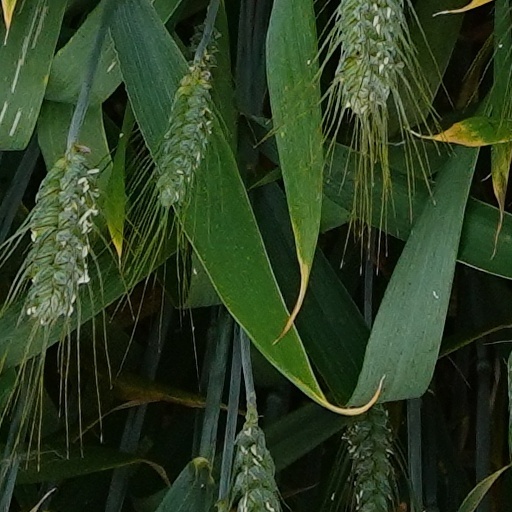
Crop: wheat